GTR (band)

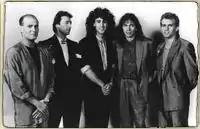
GTR, 1986. L-R: Phil Spalding, Steve Hackett, Jonathan Mover, Steve Howe, and Max Bacon.

GTR were a British supergroup rock band founded in 1985 by former Yes and Asia guitarist Steve Howe and former Genesis guitarist Steve Hackett. Though the band's leaders were known as progressive rock musicians, GTR appealed to AOR radio stations. The band lasted for two years and one album. Hackett subsequently criticized the project, though not necessarily the other musicians involved in it.